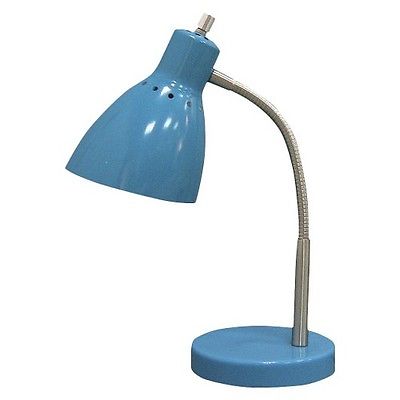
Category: lamp